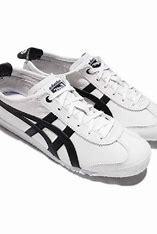
Brand: Onitsuka
Model: Tiger Onitsuka Tiger Mexico 66